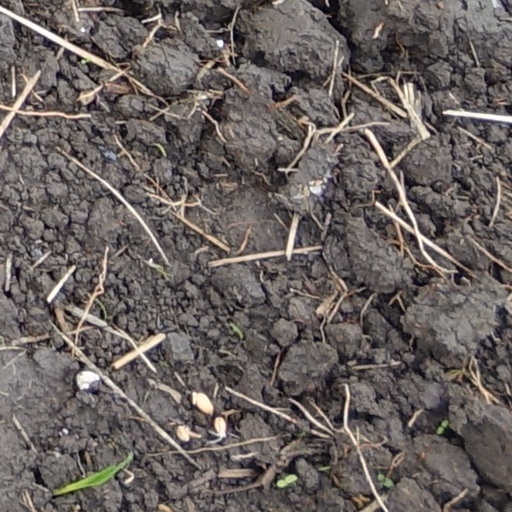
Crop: wheat